Mr. Vegas

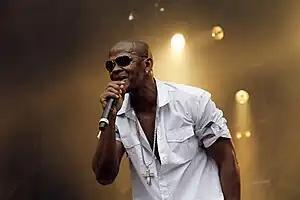
Mr. Vegas, live at Ruhr Reggae Summer 2010

Clifford Smith (born 29 December 1974), better known as Mr. Vegas, is a Jamaican dancehall musician.